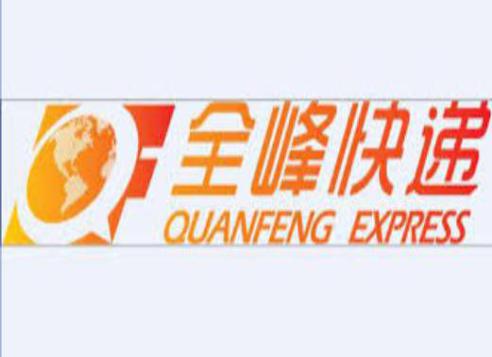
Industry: Others